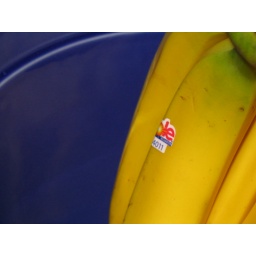
This is our day 23/28 of the healthy eating program. We are discussing &amp;quot;re-enlisting&amp;quot; in the house right now.